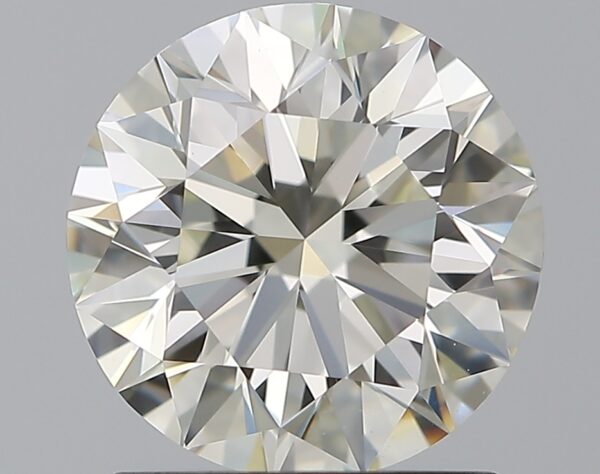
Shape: round
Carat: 1.5
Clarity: VVS2
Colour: K
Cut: EX
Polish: EX
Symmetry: EX
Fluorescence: F
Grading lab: GIA
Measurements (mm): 7.26 x 7.31 x 4.56